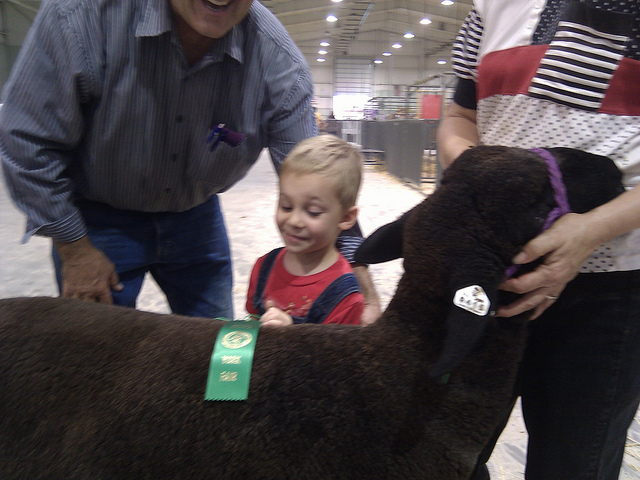
user: Given an image and a question. Answer the question in a short answer. Question: Name the family of this animal shown in this picture? Short Answer:
assistant: goat